White's Tavern

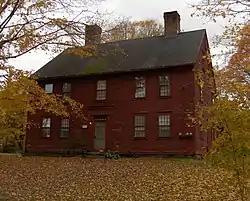

White's Tavern (also known as the Daniel White Tavern) is a historic former tavern on United States Route 6 in Andover, Connecticut, built in 1773. It is a well-preserved example of colonial architecture, notable for hosting French Army officers in the American Revolutionary War. It is now a private residence and was listed on the National Register of Historic Places in 1991.